Edith Bry

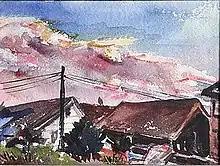
Edith Bry, Fire Island 3, 1964, watercolor, 5 x inches

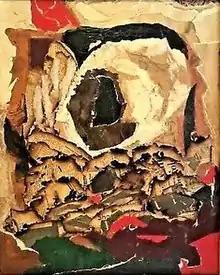
Edith Bry, Moonlit Ocean Seascape, about 1980, collage, 35 x 40 inches

Bry was a versatile artist who painted in oils, drew using graphite and crayon, and produced watercolors, and pastels. She made lithographs, woodcuts, and etchings. She did wood carving, mosaics, and large works in glass employing fused glass and enamel. Although her style evolved considerably during her long career, she avoided non-objectivism. She deployed degrees of abstraction, beginning with social realism and proceeding to a nearly free-form abstract expressionism. The progression was not clear-cut, however. Early in her career she made what she called "imaginative paintings" and in mid-career she made paintings that were, she said, "free harmonies of beautiful glowing colors." Late in her career she was still producing realist work such as the watercolor, "Fire Island 3," shown at right. For the most part her work could be described as semi-abstract. Its subjects were discernible, whether easily so, or only on close examination. She was seen as an expressive artist. A critic noted a tension between two styles of expressive work, one that revealed the "discipline of an inner reticence" and another consisting of a "more dynamic emotional expressionism." Critics saw this expressive content in both her realist and the more abstract paintings. Her collage, "Moonlit Ocean Seascape," at left, shows her late abstract style.